Sale, Greater Manchester

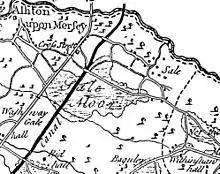
1777 map of area around Sale showing the townships of Sale and Ashton upon Mersey and the separate village of Cross Street (Baguley and Wythenshawe Hall are in the southeast)

The manor of Sale was one of 30 held by William FitzNigel, a powerful 12th century baron in north Cheshire. He divided it between Thomas de Sale and Adam de Carrington, who acted as Lords of the Manor on FitzNigel's behalf. On de Sale's death, his land passed to his son-in-law, John Holt; de Carrington's land passed into the ownership of Richard de Massey, a member of the Masseys who were Barons of Dunham. Sale descended through the Holt and Massey families until the 17th century, when their respective lands were sold. Sale Old Hall was built in about 1603 for James Massey, probably to replace a medieval manor house, and was one of the first buildings in northwest England to be made of brick. It was rebuilt in 1840 and demolished in 1920, but two buildings in its grounds have survived: its dovecote, now in Walkden Gardens, and its lodge, the latter now occupied by Sale Golf Club.